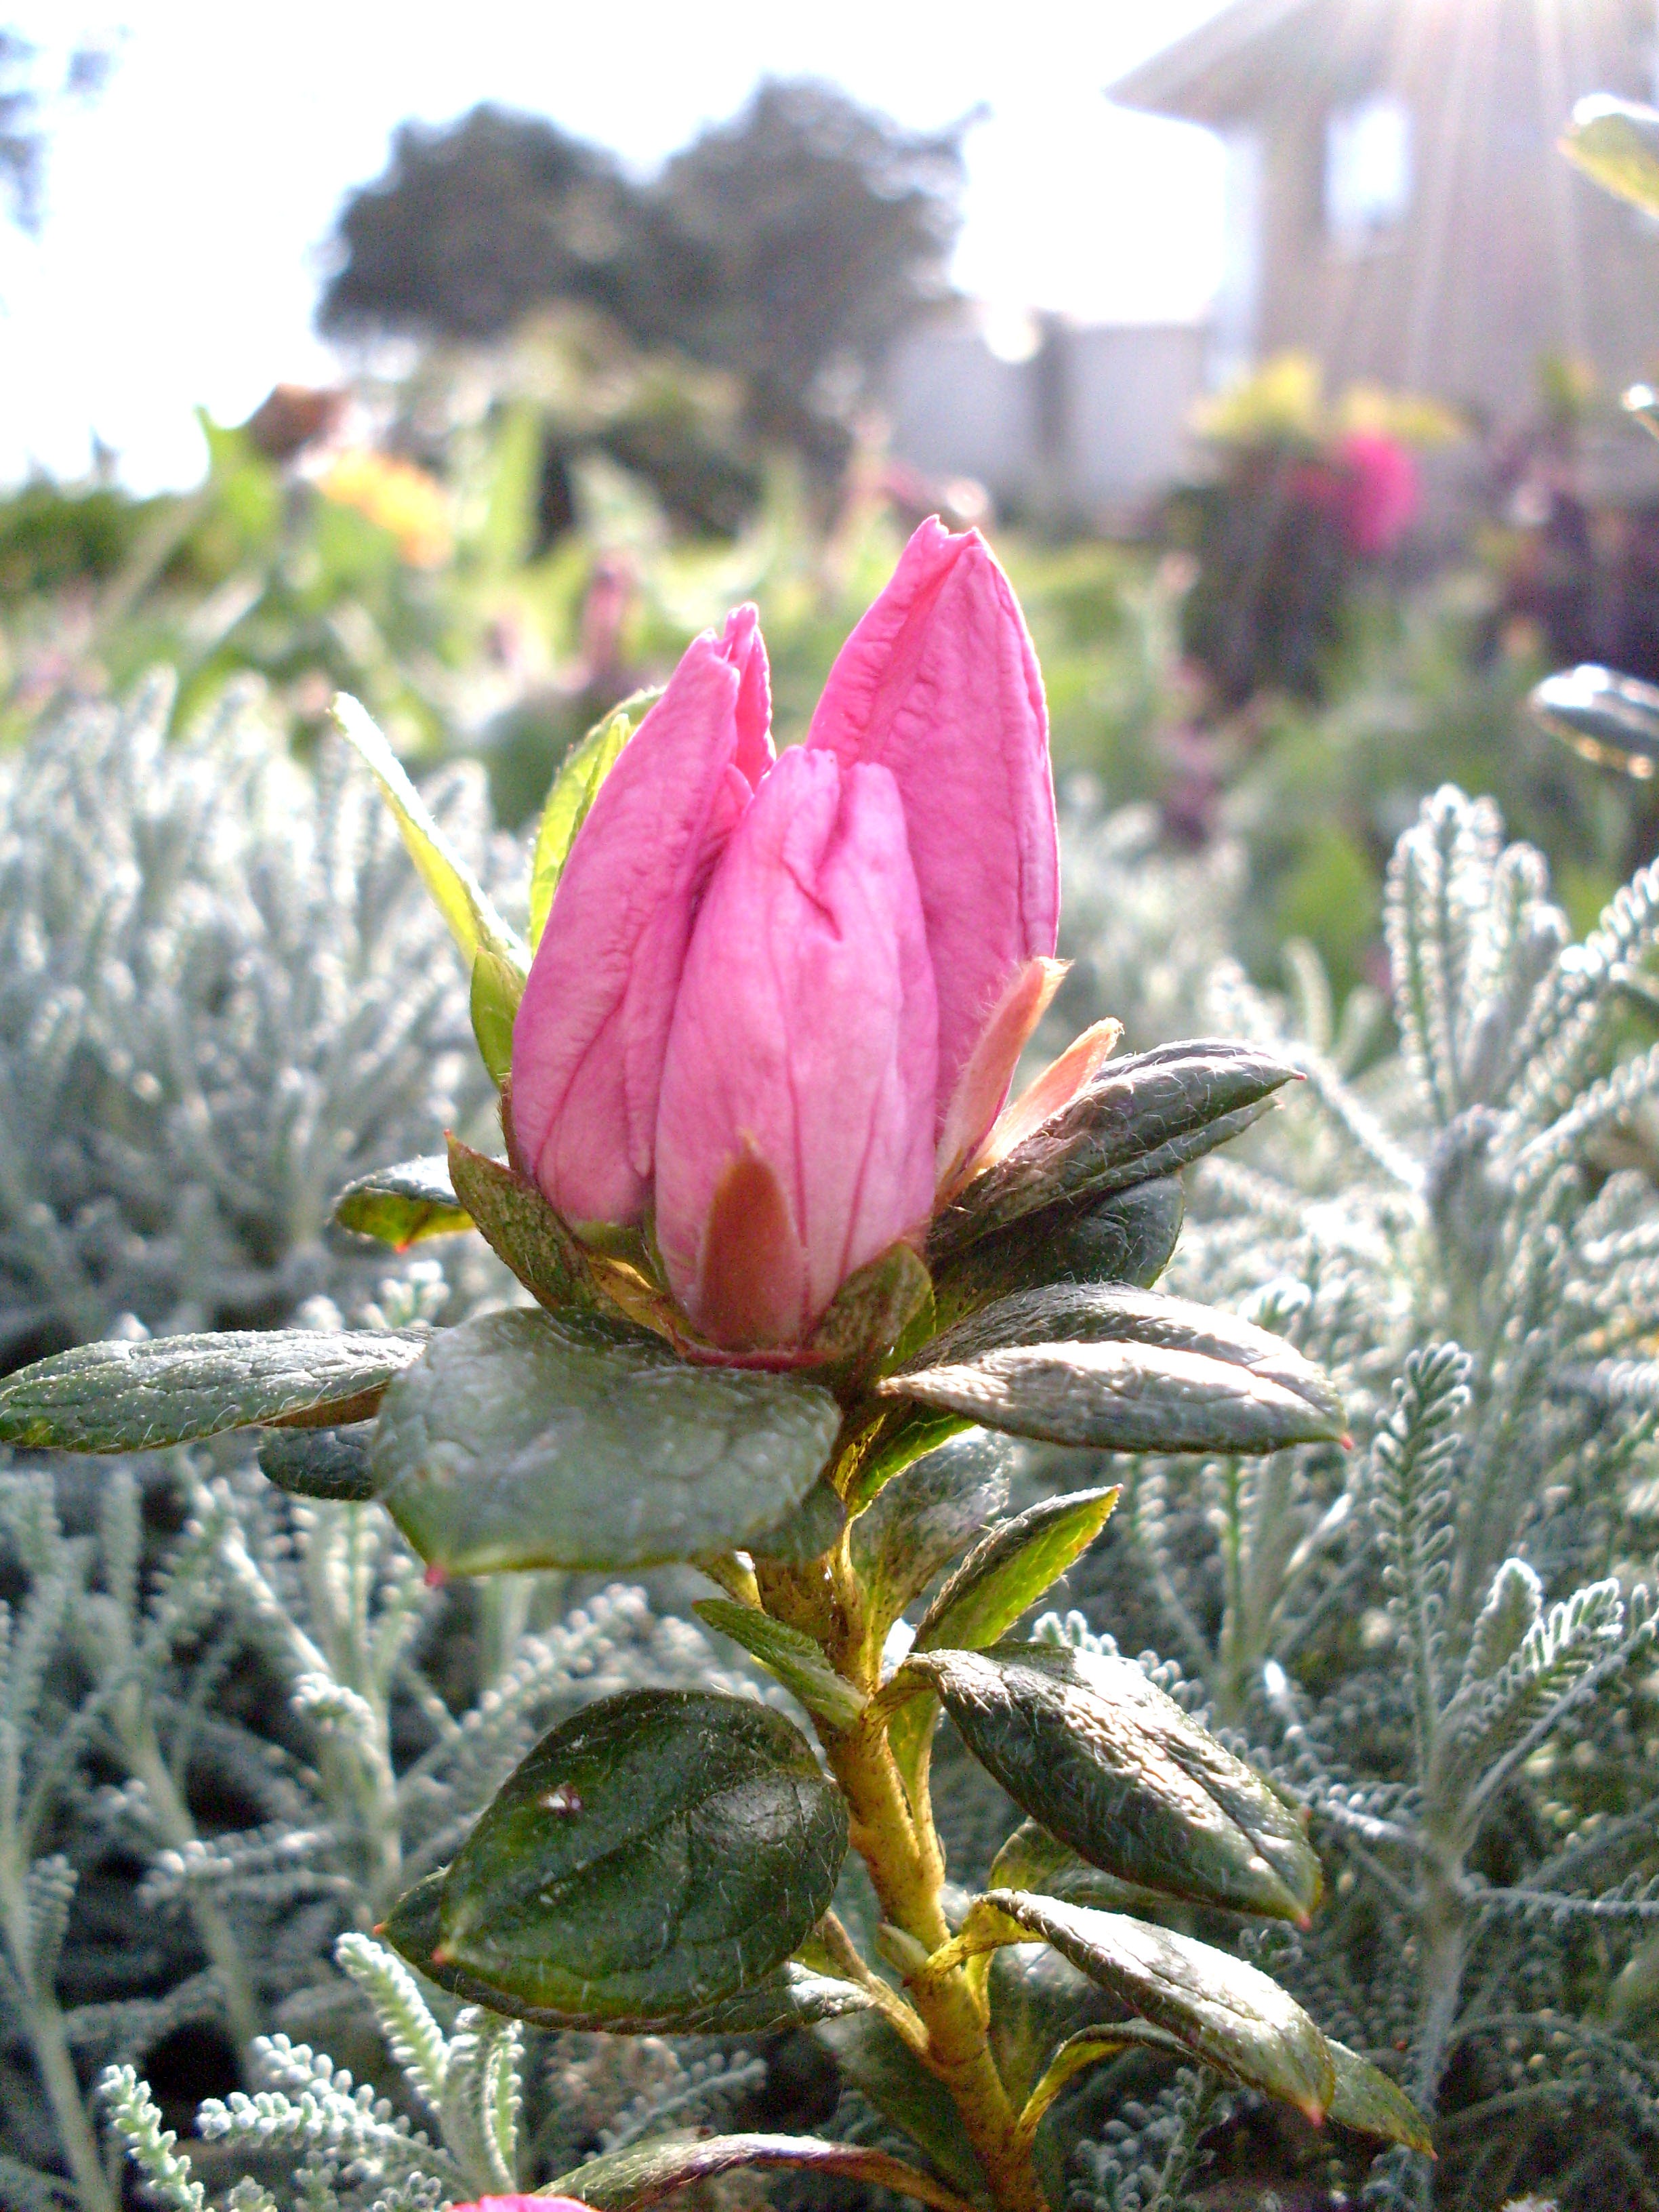
plant, leaf, flower, petal, spring, botany, garden, flora, plants, wildflower, flowers, shrub, violet, buds, bud, purple flower, flowering plant, flower buds, land plant, azalea buds